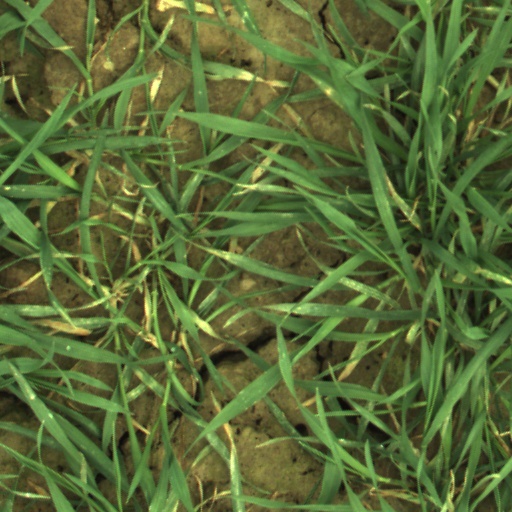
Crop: wheat